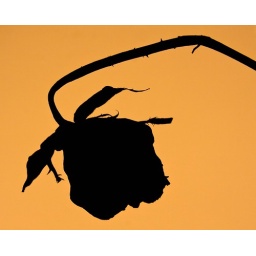
Photographed from the floor against a window with sodium vapor streetlights in the background.